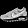
Label: Sneaker